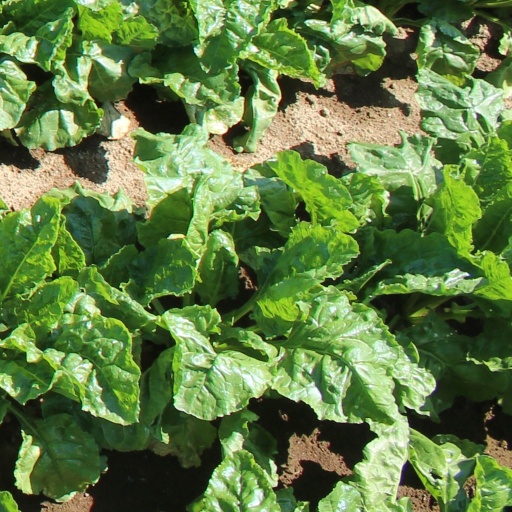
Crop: sugar beet